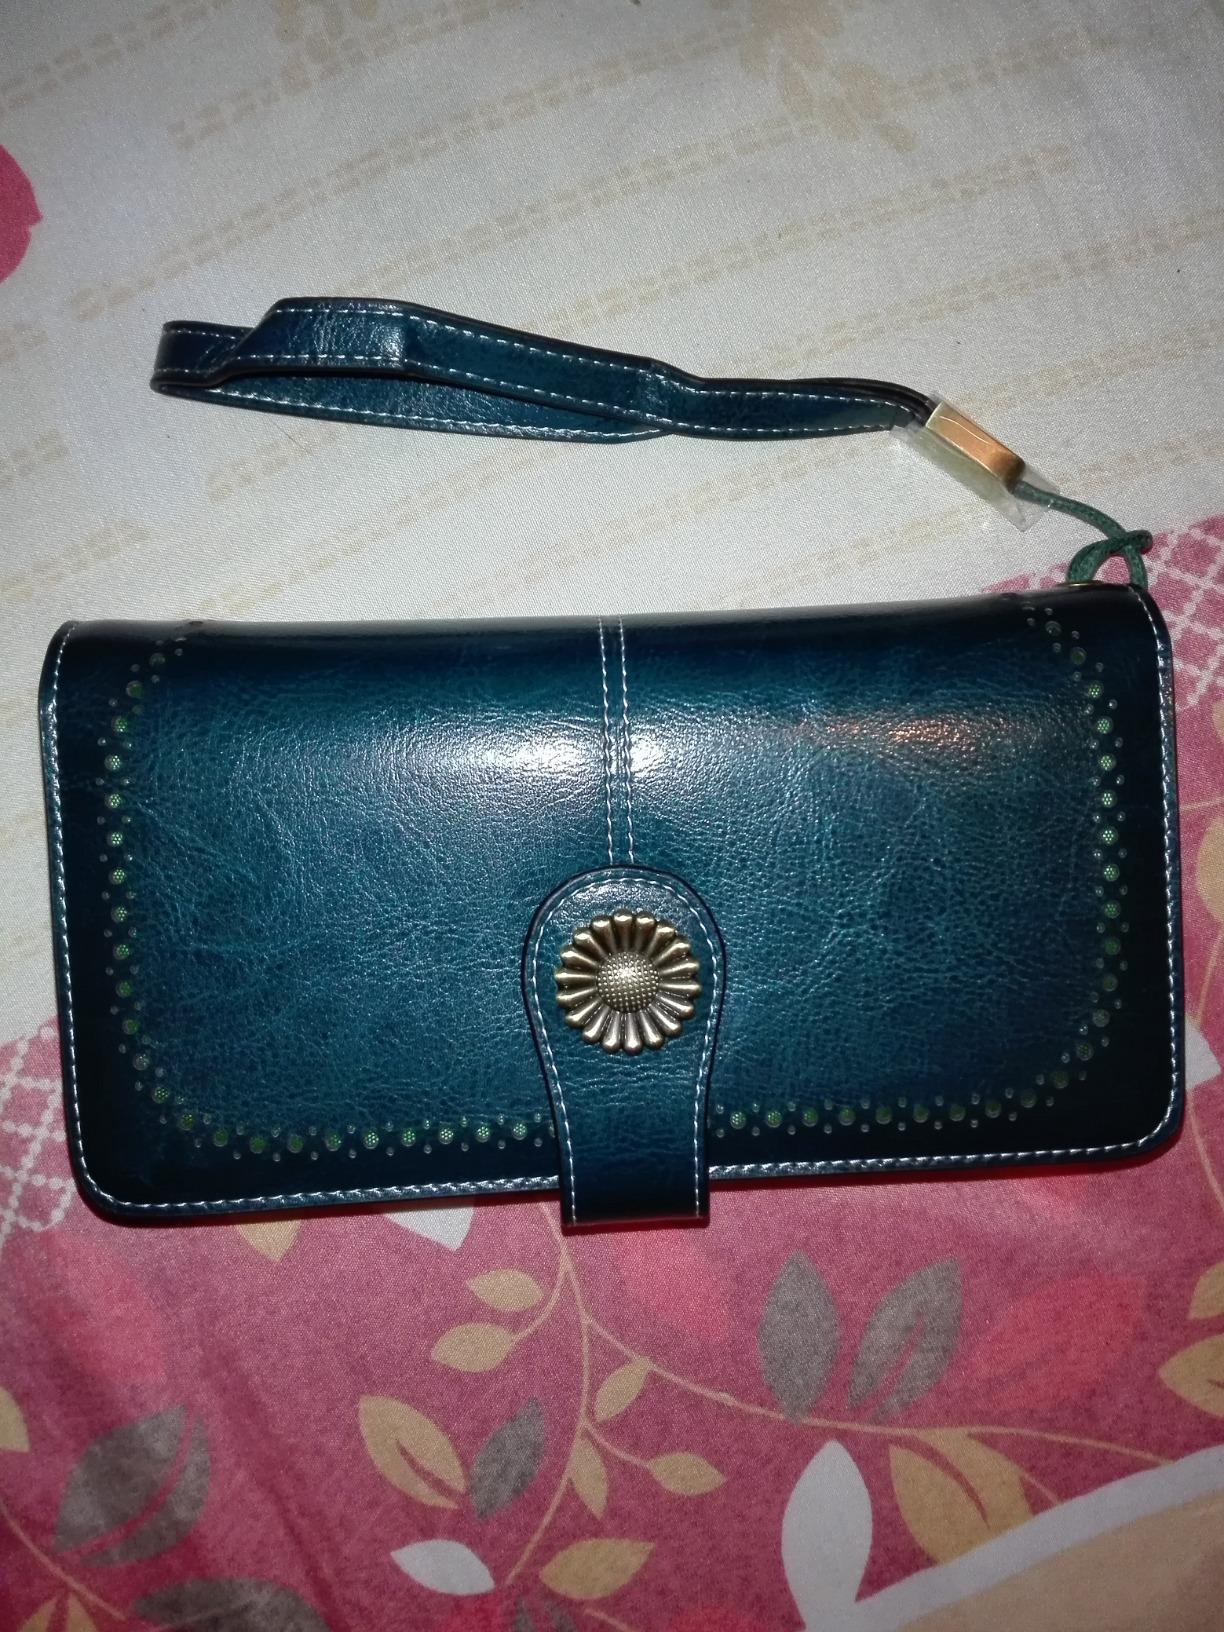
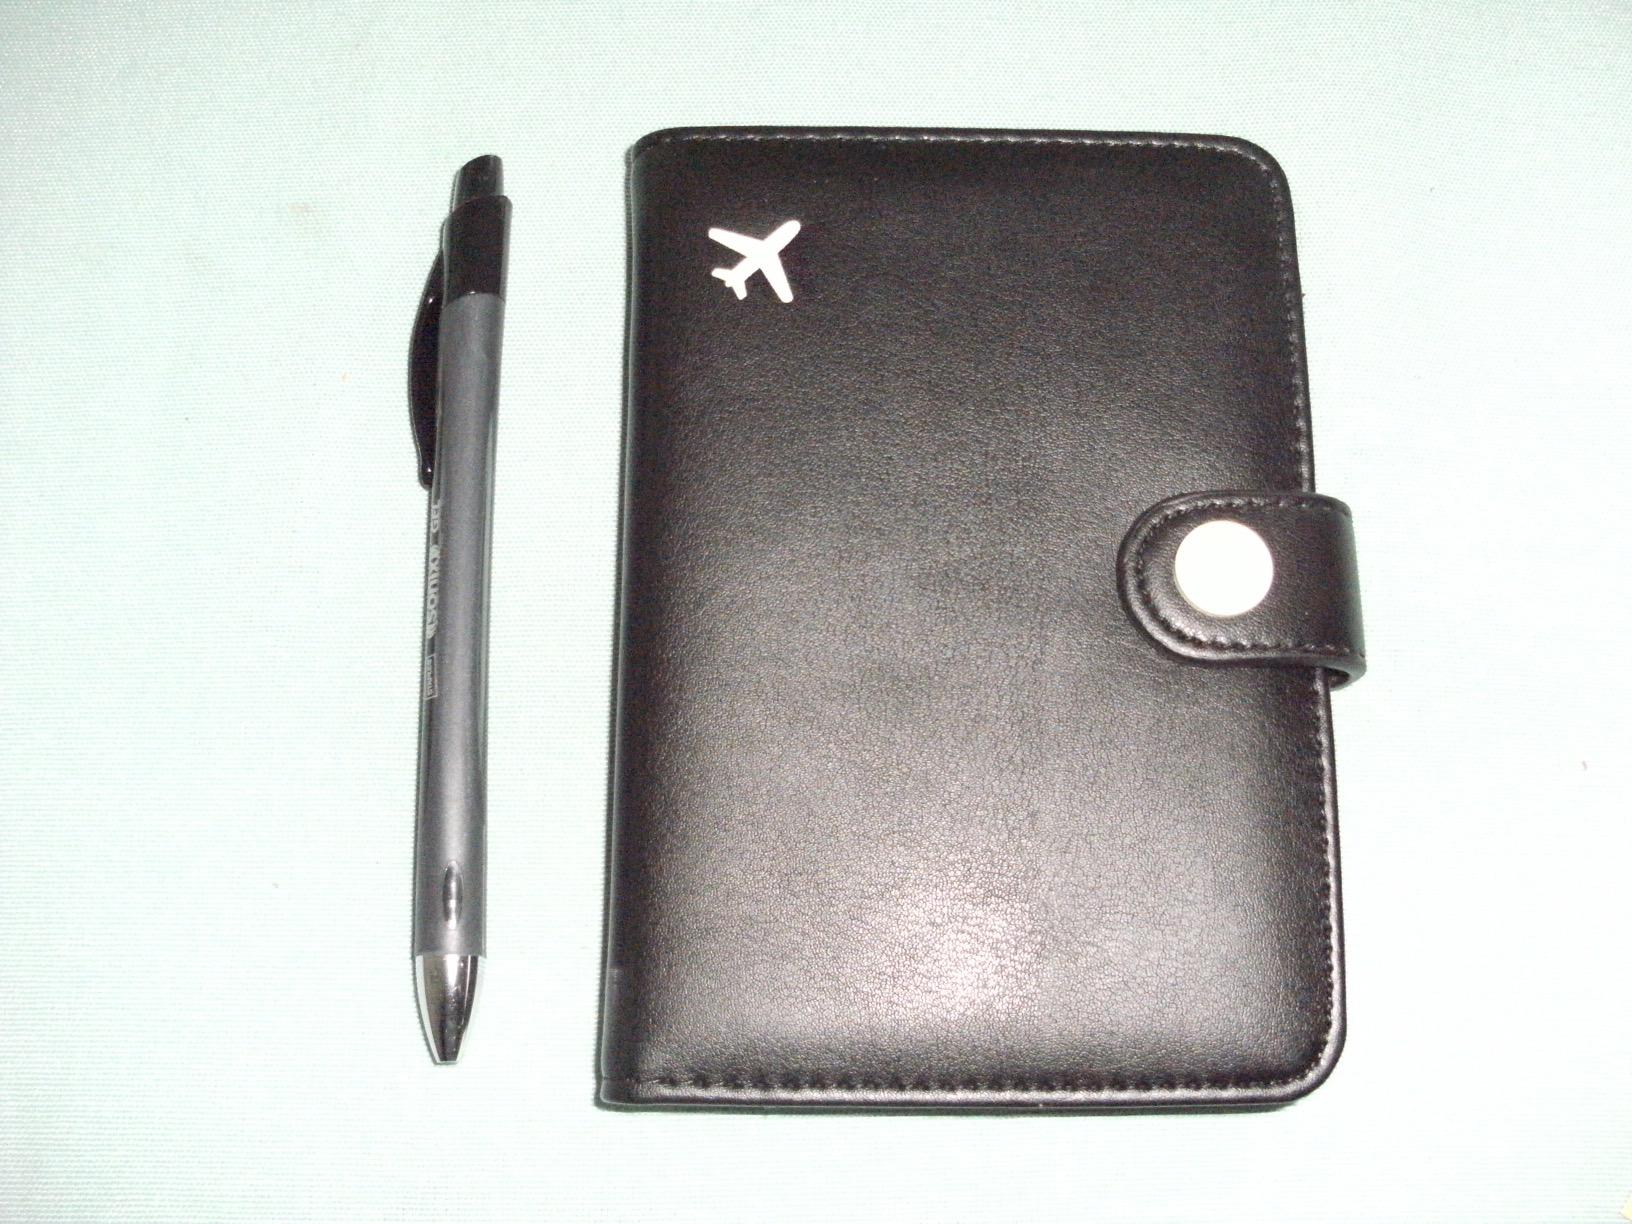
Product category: accessories_wallet
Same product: no